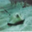
Label: ray